Fake security camera

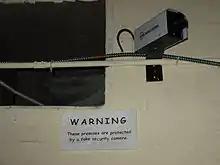
Fake security camera at the Museum of Bad Art.

Fake security cameras (or dummy cameras, simulated cameras, decoy cameras) are non-functional surveillance cameras designed to fool intruders, or anyone who it is supposedly watching. Those cameras are intentionally placed in a noticeable place, so passing people notice them and believe the area to be monitored by CCTV.